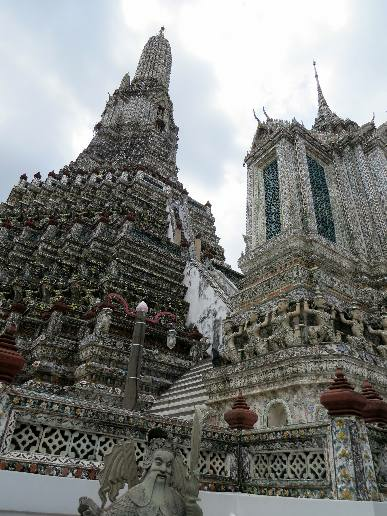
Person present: No